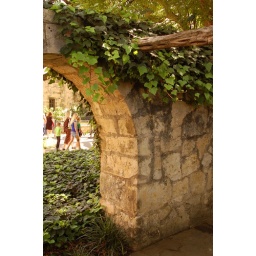
The stone arch of the wall in Alamo.